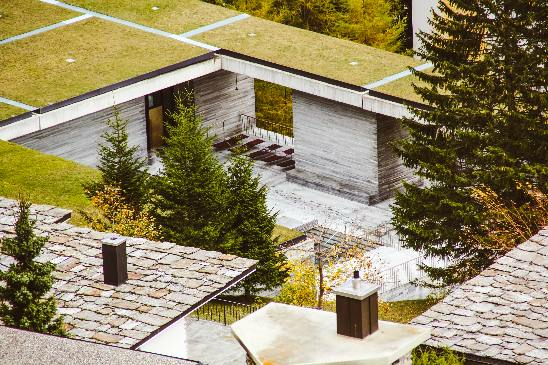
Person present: No